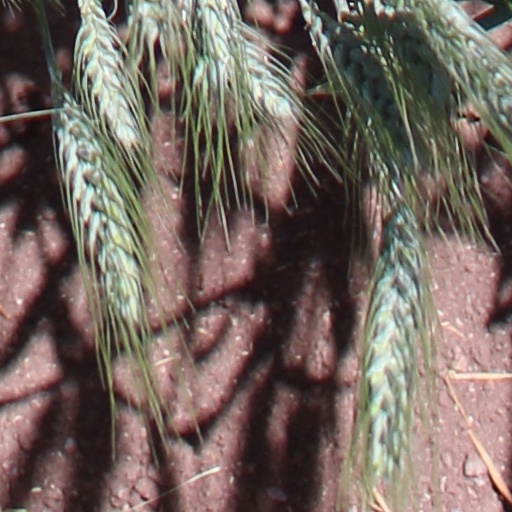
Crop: wheat